Jorge Martínez Durán

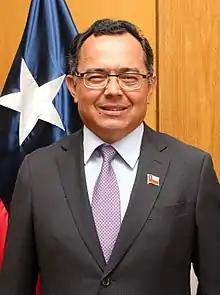
Martínez in 2018

Jorge Antonio Martínez Durán (born 19 November 1962) is a Chilean lawyer and politician who served as intendant of the Valparaíso Region.